Sniper

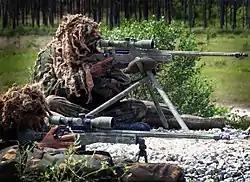
Royal Marines sniper displaying his L115A1 rifle resting on three-legged shooting sticks

During the interbellum, most nations dropped their specialized sniper units, notably the Germans. Effectiveness and dangers of snipers once again came to the fore during the Spanish Civil War. The only nation that had specially trained sniper units during the 1930s was the Soviet Union. Soviet snipers were trained in their skills as marksmen, in using the terrain to hide themselves from the enemy and the ability to work alongside regular forces. This made the Soviet sniper training focus more on "normal" combat situations than those of other nations.